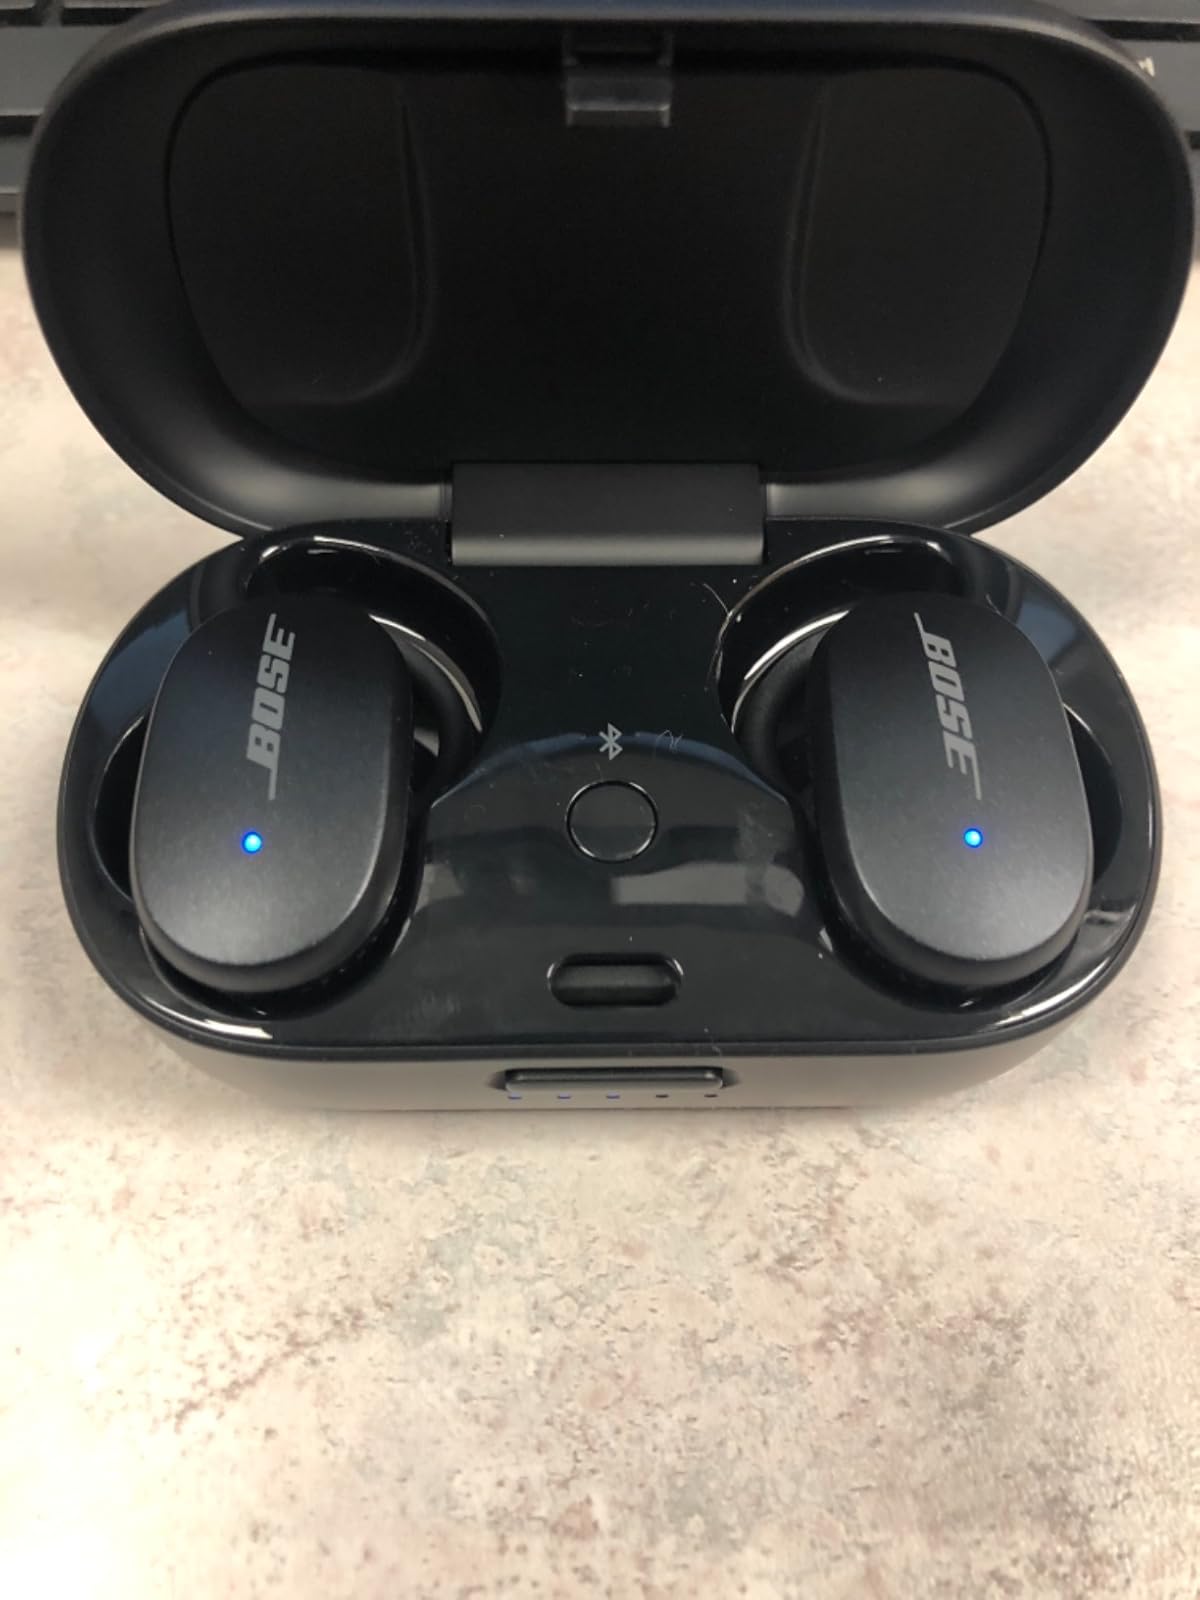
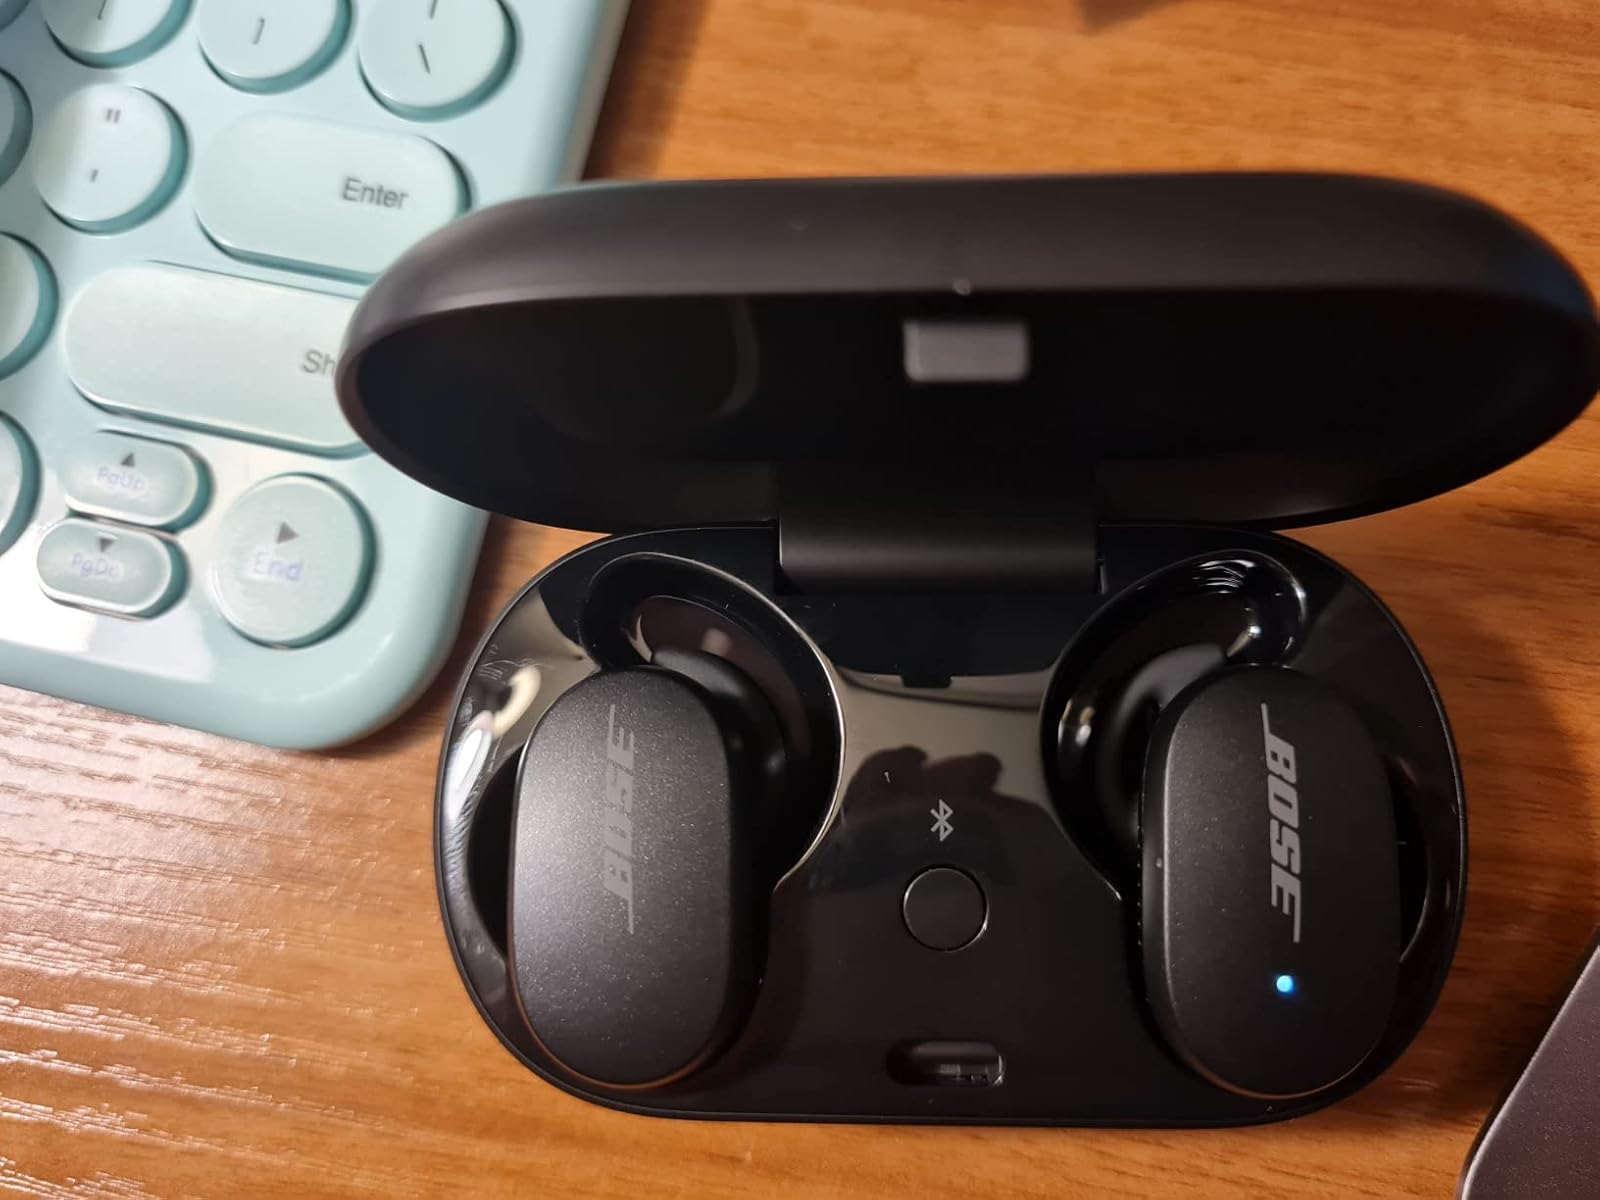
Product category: earbuds
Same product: yes